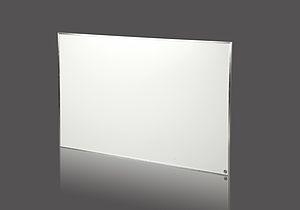
Radiateur infrarouge Dim.: 900 * 600 * 25 mm, Puissance 650 Watt, équivalent d'un radiateur conventionnel par convection de 900 Watt
Le chauffage infrarouge est un système de chauffage qui envoie des rayons infrarouges longs. Ceux-ci ont une action chauffante et sans danger sur l'Homme comme sur les matières. Différents systèmes de chauffages existent aujourd'hui. Il existe des radiateurs infrarouges qui sont des composants techniques ou des appareils destinés à transformer la plus grande partie possible de l’énergie qui leur est fournie en chaleur et à la diffuser par l’intermédiaire d’une surface radiante. Existent aussi des films chauffants infrarouges pour une pose en plancher chauffant, mur chauffant ou plafond chauffant.